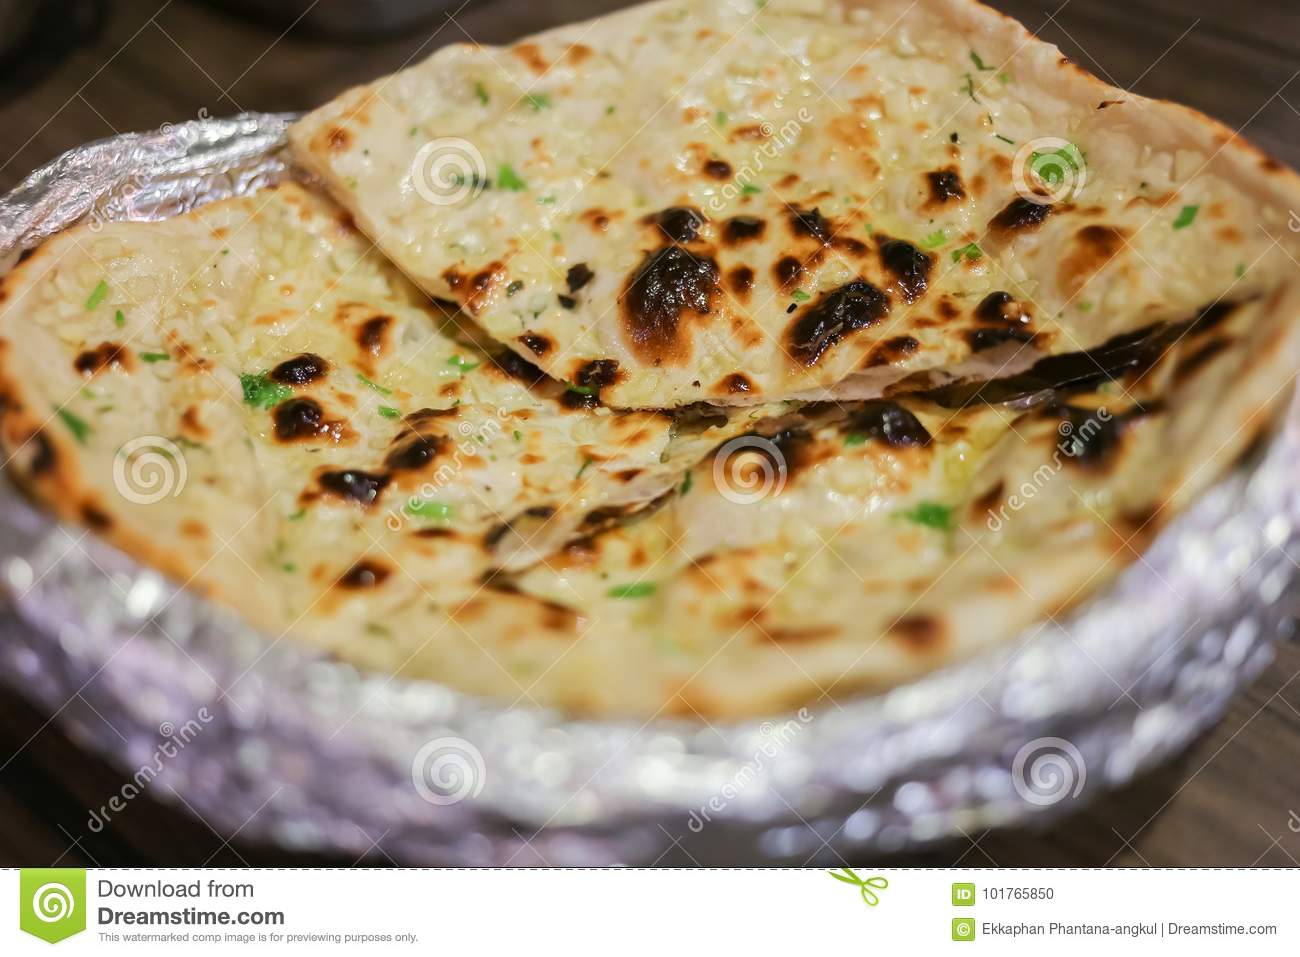
Dish: butter_naan